2C-H

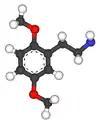

2C-H, also known as 2,5-dimethoxyphenethylamine (2,5-DMPEA) or as DMPEA-4, is a lesser-known drug of the phenethylamine and 2C (4-substituted 2,5-dimethoxyphenethylamine) families. It is the parent compound of the 2C drugs.